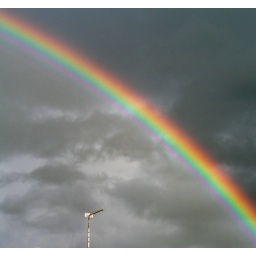
The colours were so clear against the thunderous sky that I could not resist a quick snapshot.